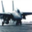
Label: airplane